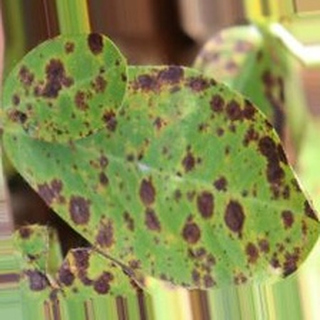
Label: groundnut_late_leaf_spot